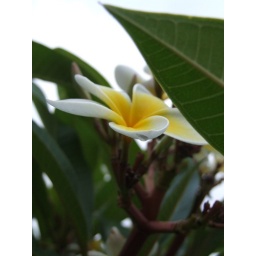
yellow frangipani flowers against blue sky